Stadtgarten Freiburg

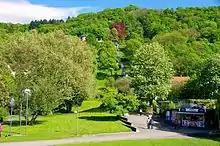
Image of the City Garden with Schlossberg Tram

The Stadtgarten (City Garden) of Freiburg is a park within the district. It has an old tree grove and a large rose garden, and lies between the Leopoldring, Jackob Burckhardt, Ludwig, and Mozart streets near Freiburg's city centre. It is connected to Karlsplatz via the "Karlssteg" footbridge, which is made from prestressed concrete. Since 2008 the Schlossberg Tram, an inclined elevator, leads up to Schlossberg. It replaced the built in 1968.